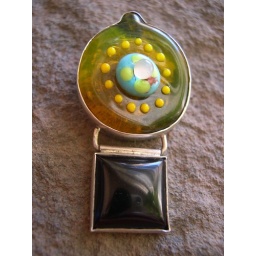
Guy's glass bead set in silver with onyx